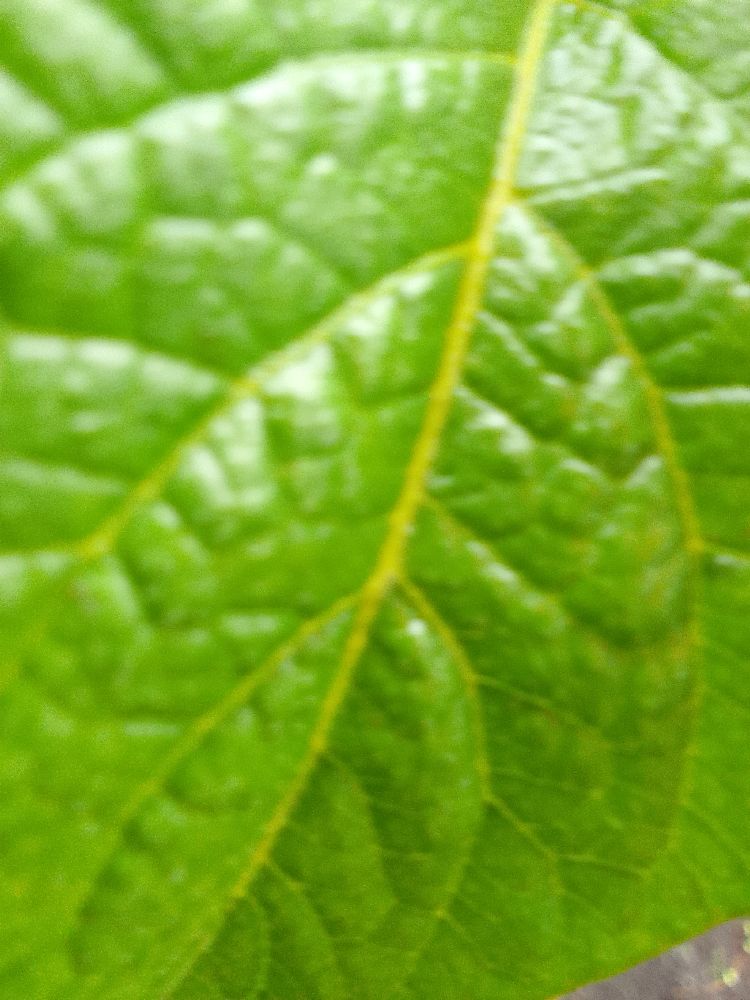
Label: Healthy